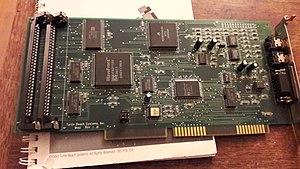
Carte ISA Maui rev 1.0 de la marque Turtle Beach. C'est une carte MIDI avec banque de sample personnalisable grâce aux 256kiO de RAM embarquée (extensible grâce aux deux slots SIMM)